Frances Smith (missing person)

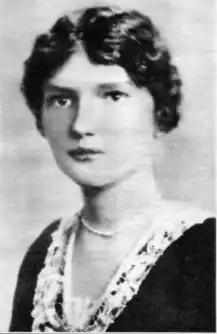

Frances St. John Smith (1909/1910 – disappeared January 13, 1928) was an American college student who disappeared from Smith College in Massachusetts in January 1928. A body recovered from the Connecticut River in March 1929 was identified as being Smith.